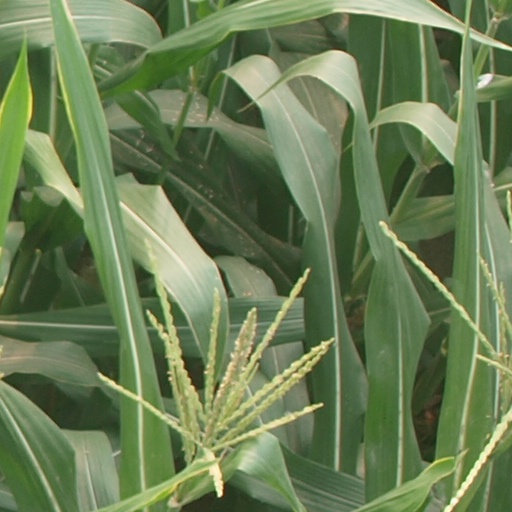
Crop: maize; corn